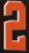
Number: 2